Prairie Township, Franklin County, Ohio

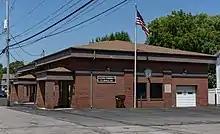
Prairie Township Administrative Center

The township is governed by a three-member board of trustees, who are elected in November of odd-numbered years to a four-year term beginning on the following January 1. Prairie Township adopted a limited home rule form of government (ORC Section 504) in 2002. Two are elected in the year after the presidential election and one is elected in the year before it. There is also an elected township fiscal officer, who serves a four-year term beginning on April 1 of the year after the election, which is held in November of the year before the presidential election. Vacancies in the fiscal officership or on the board of trustees are filled by the remaining trustees.